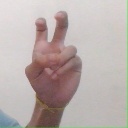
अक्षर: ई